Aragon

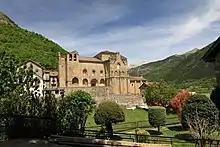
Abbey of San Pedro de Siresa, monastic, political and cultural center of the ancient County of Aragon, where Alfonso I was educated. It is located in the Hecho Pyrenean Valley.

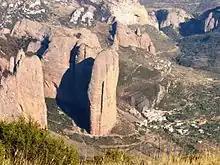
Mallos de Riglos conglomerate rock formations, in Las Peñas de Riglos

The intrapirenaic depression is a broad perpendicular corridor. Its best represented section is the Canal de Berdún, which limits on the south with the reliefs of San Juan de la Peña and Oroel Rock, modeled on conglomerates of the Campodarbe Formation.